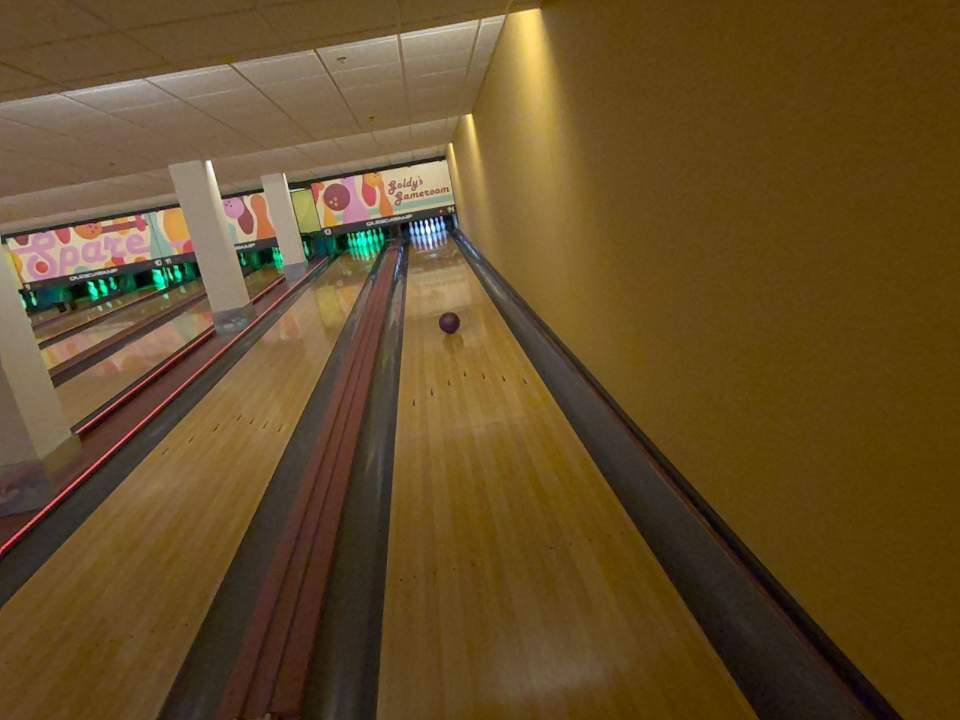
Object: bowling_ball